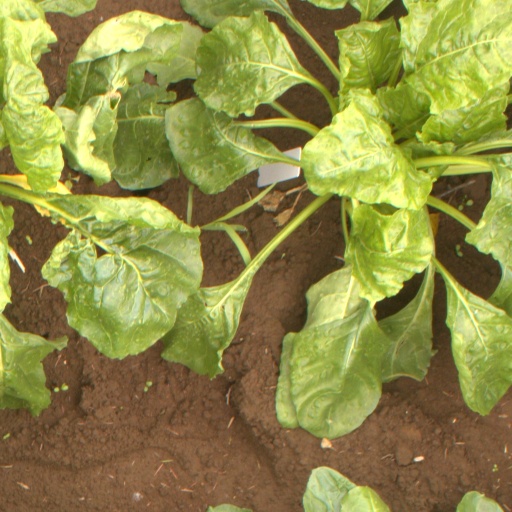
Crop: sugar beet